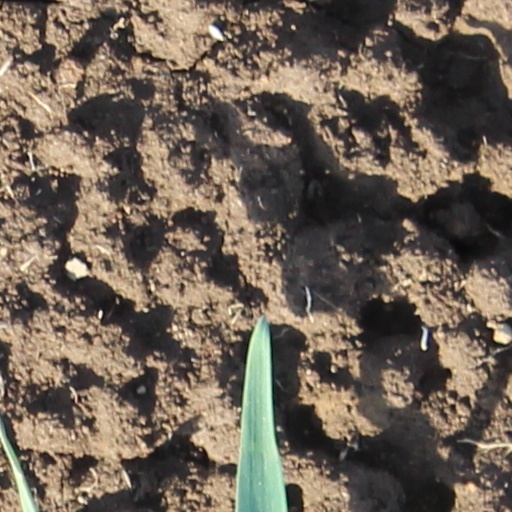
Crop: wheat